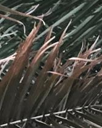
Label: Potassium Deficiency